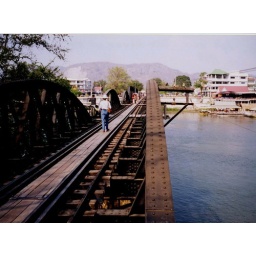
Pat walking over the bridge where so many died in WWII.